Patrick E. McCabe

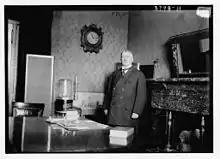
Patrick E. McCabe

Patrick E. McCabe (June 26, 1860 – November 2, 1931) was Clerk of the New York State Senate in Albany. He was the Democratic leader of Albany County, New York for 20 years.